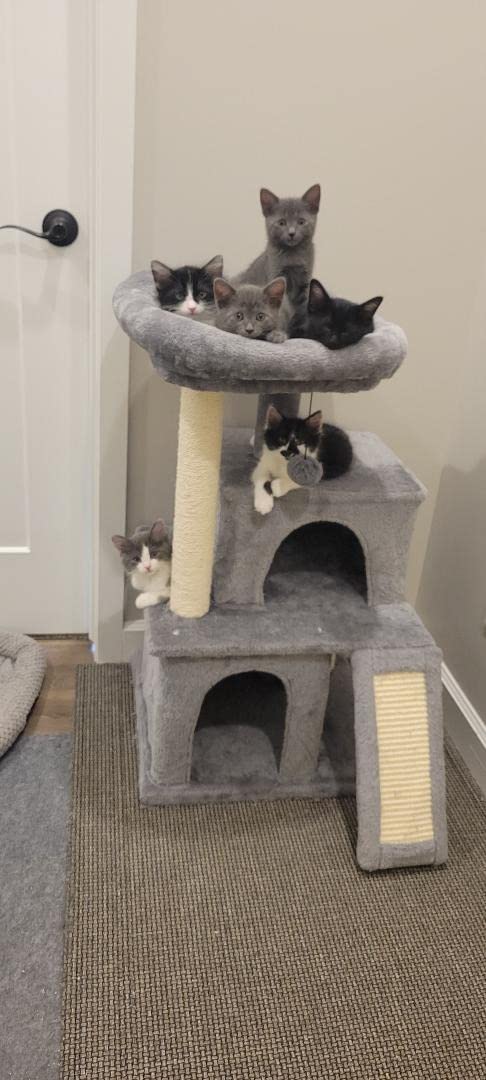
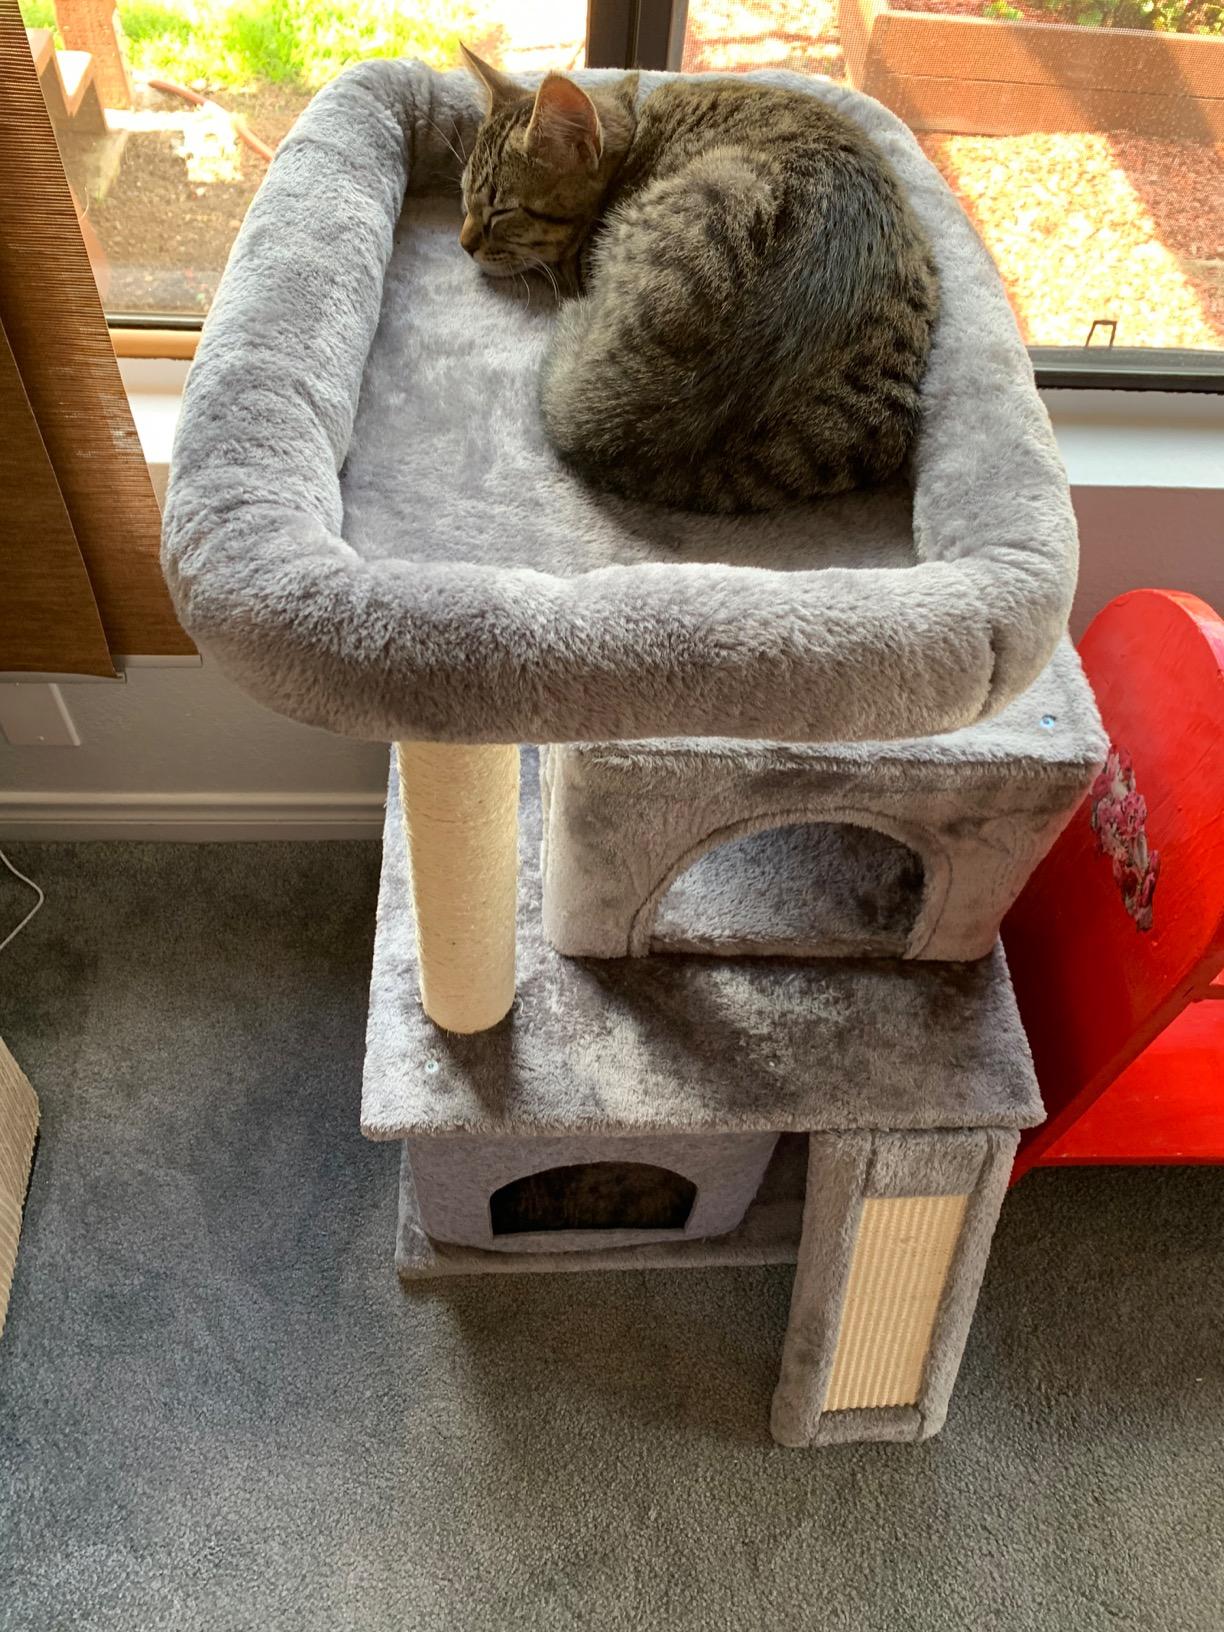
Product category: items_cat tree
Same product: yes